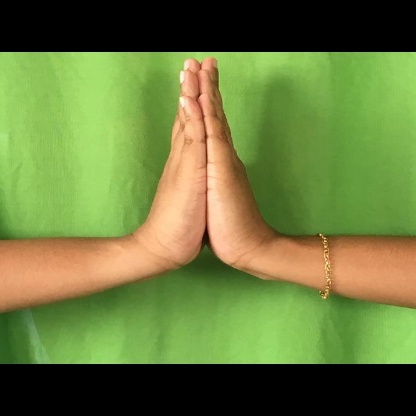
Mudra: Anjali